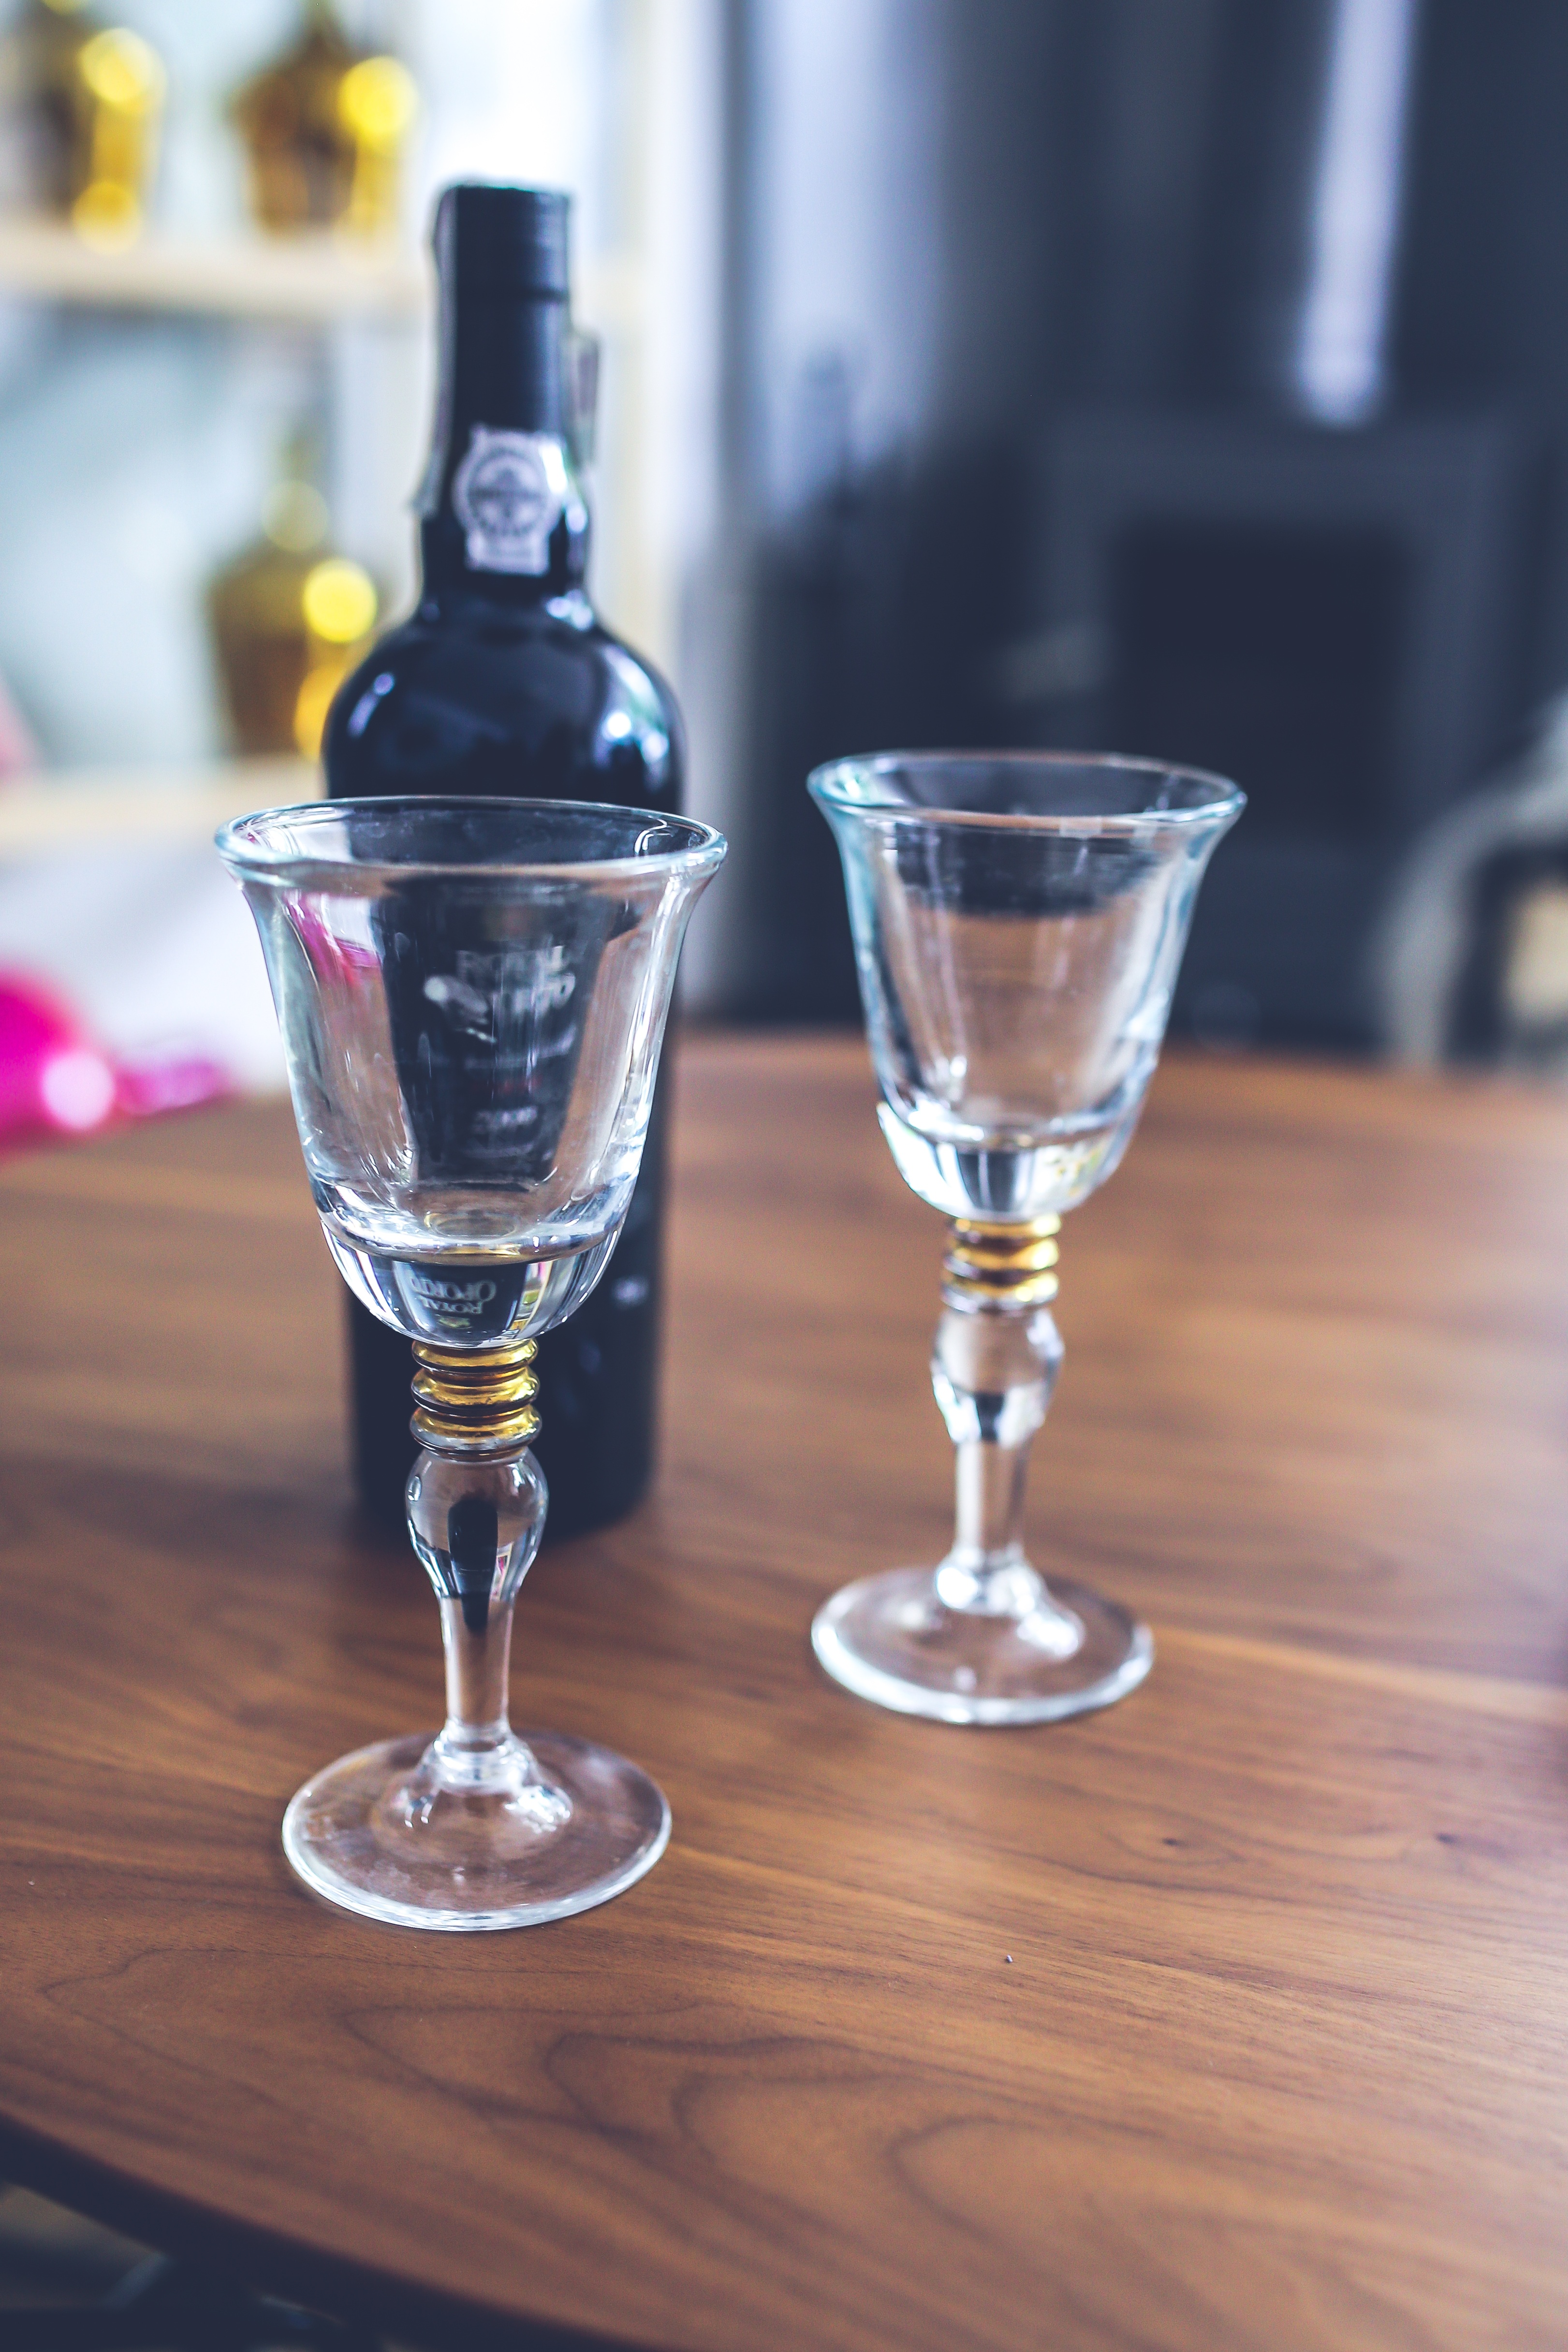
wine, night, glass, red, romance, drink, bottle, two, empty, wine glass, glasses, liqueur, stemware, alcoholic beverage, distilled beverage, drinkware, after dinner